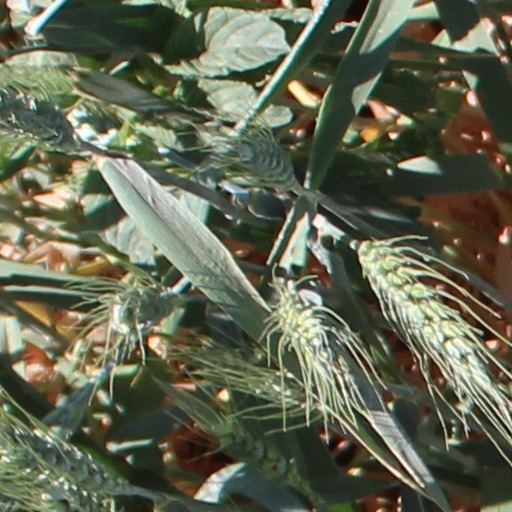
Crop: wheat